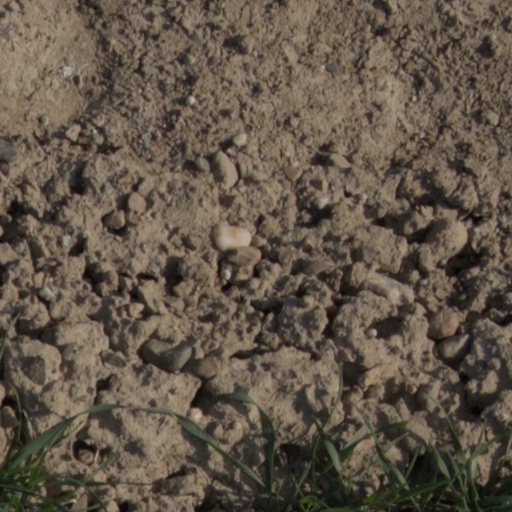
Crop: wheat